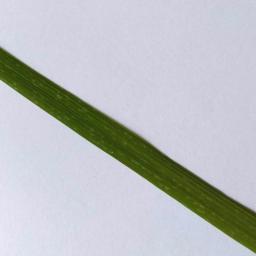
Label: Rice___Healthy